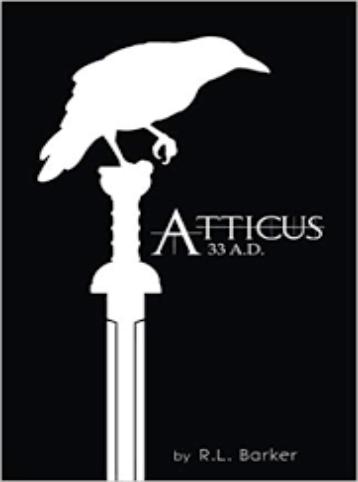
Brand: Atticus
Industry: Clothes